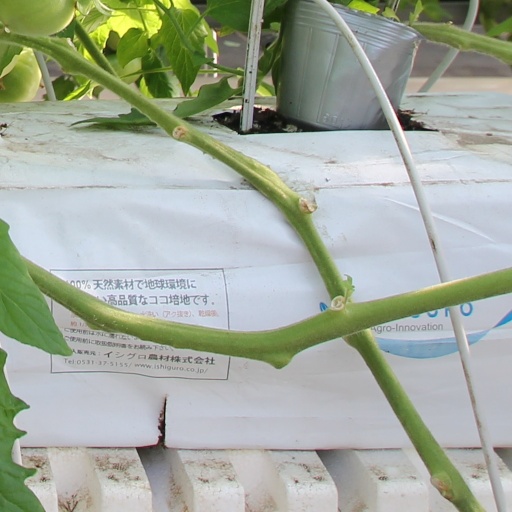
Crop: tomato